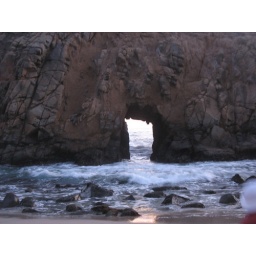
Pacific coast road trip, 2008. April 11, 2008. Pfeiffer Beach off of CA 1, near Big Sur, CA.